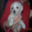
Label: dog